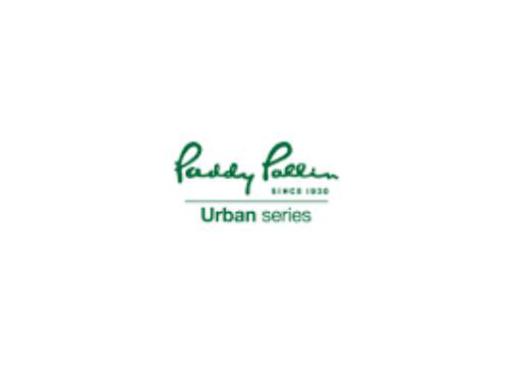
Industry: Clothes